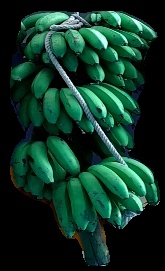
Variety: rasbale
Grade: grade2